Airborne observatory

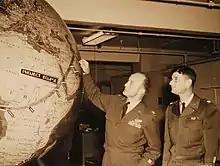
Two United States Air Force colonels inspecting the path of the eclipse of February 25, 1952 in preparation for an expedition to Africa.

First attempts to observe astronomical objects from planes were made in 1920 from a biplanes. Until 1960, the main objects of such observations were solar eclipses.